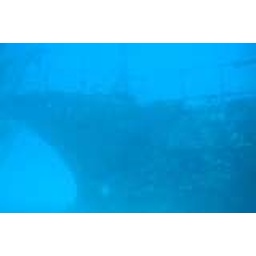
under water ship wreck